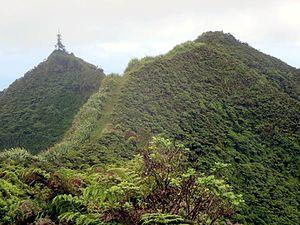
Le pic de Diana est le point culminant, à 818 mètres, de l'île de Sainte-Hélène dans les territoires britanniques d'outre-mer de Sainte-Hélène, Ascension et Tristan da Cunha. Les 81 ha entourant le sommet ont été déclarés parc national du Pic de Diana en 1996.